Lye Church

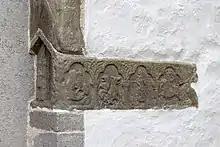
Stone container with a Romanesque frieze immured in the tower portal

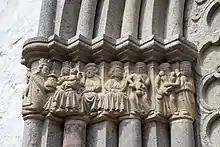
The western capitals of the chancel portal, depicting the Adoration of the Magi (left) and the Massacre of the Innocents

The church has four entrance portals. Three of these are Romanesque: the western entrance in the base of the tower, the northern entrance to the nave and the southern entrance to the nave. The chancel portal is larger and more profusely decorated.